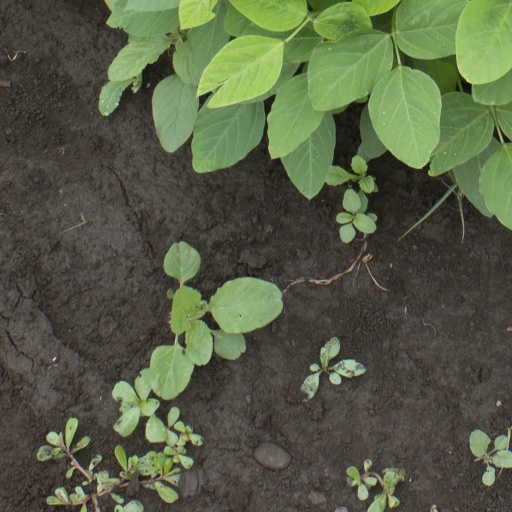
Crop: soybean